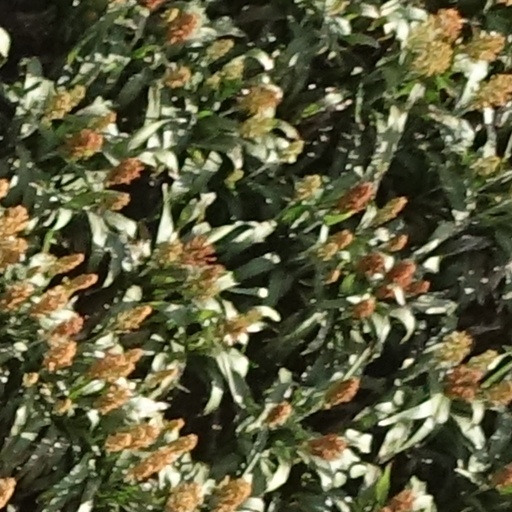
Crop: sorghum